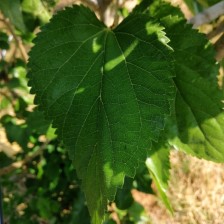
Variety: Buriram60